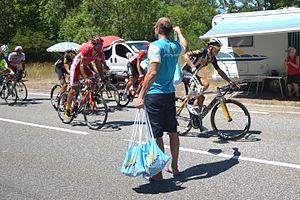
Durant la 16ème étape du Tour de France 2015